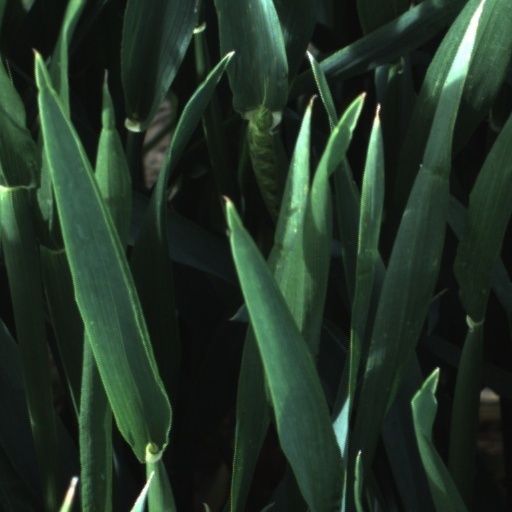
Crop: wheat